Timeline of the history of Gibraltar

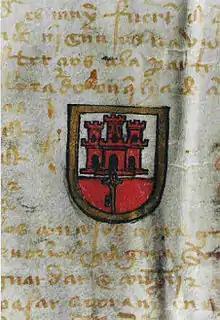
The arms granted to the city of Gibraltar by a Royal Warrant passed in Toledo on 10 July 1502 by Isabella I of Castile

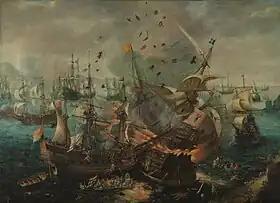
The Battle of Gibraltar, by Hendrick Cornelisz Vroom. Oil on canvas. Rijksmuseum, Amsterdam

"(A discrepancy exists between Spanish and British sources due to differences in calendar systems. England was still using the Julian calendar in 1704, which lagged 11 days behind the Gregorian calendar used by Spain. Thus, the siege began on 21 July in the Julian calendar (1 August in the Gregorian)."